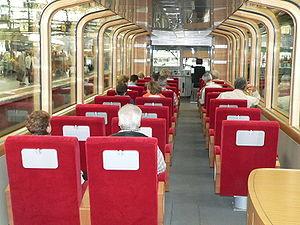
Une voiture panoramique est une voiture de chemin de fer offrant une vue dégagée en hauteur ce qui permet aux voyageurs de contempler le relief depuis leur place.